List of cities in Okinawa Prefecture by population

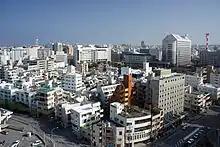
Naha

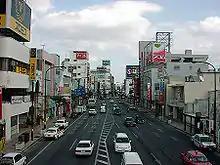
Okinawa

The following table lists the 26 cities, towns and villages in Okinawa with a population of at least 5,000 on October 1, 2020, according to the 2020 Census. The table also gives an overview of the evolution of the population since the 1995 census.